Minnesota Twins

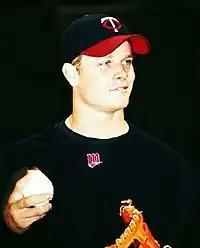
Justin Morneau, drafted in 1999 by the Twins, won the AL MVP award in 2006

The Twins dominated the Central Division in the first decade of the new century, winning the division in six of those ten years ('02, '03, '04, '06, '09 and '10), and nearly winning it in '08 as well. From 2001 to 2006, the Twins compiled the longest streak of consecutive winning seasons since moving to Minnesota.